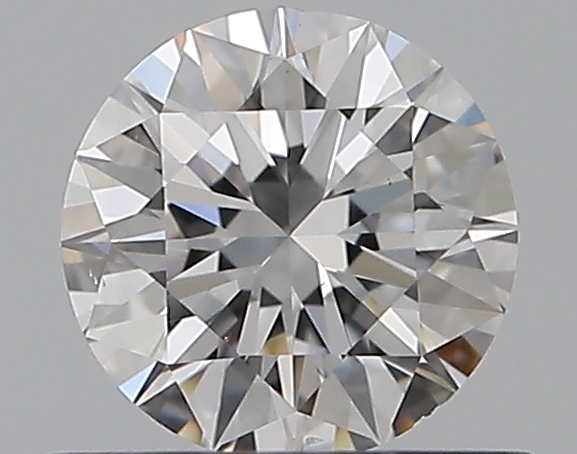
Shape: round
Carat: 0.5
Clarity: VS2
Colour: D
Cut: EX
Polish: EX
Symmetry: EX
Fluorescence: F
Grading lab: GIA
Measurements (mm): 5.08 x 5.1 x 3.14